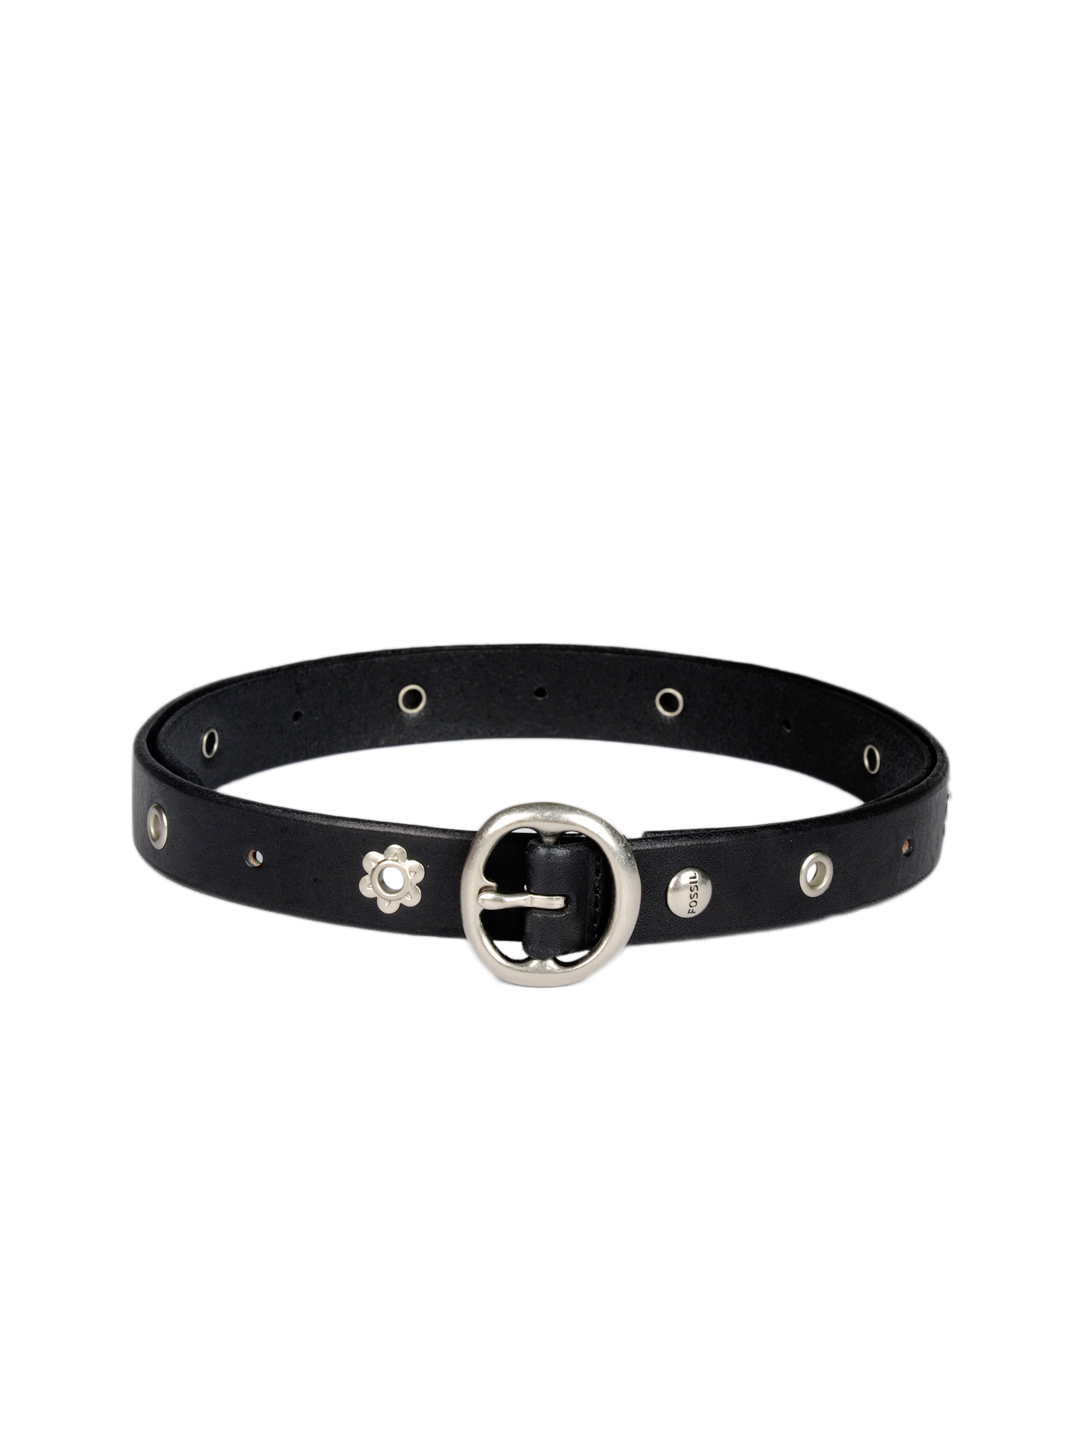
Fossil Women Black Belt
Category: Accessories / Belts / Belts
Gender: Women
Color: Black
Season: Summer 2012
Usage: Casual